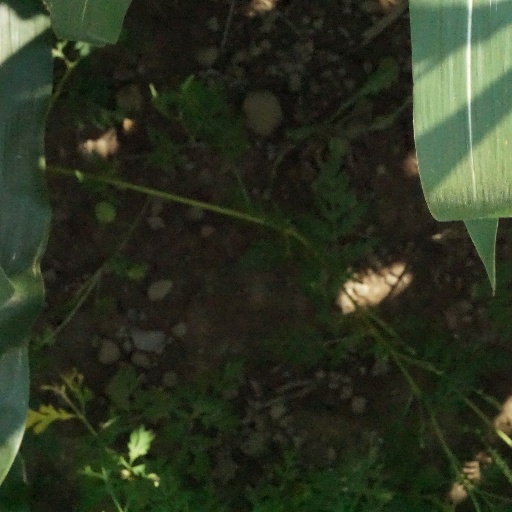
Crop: maize; corn